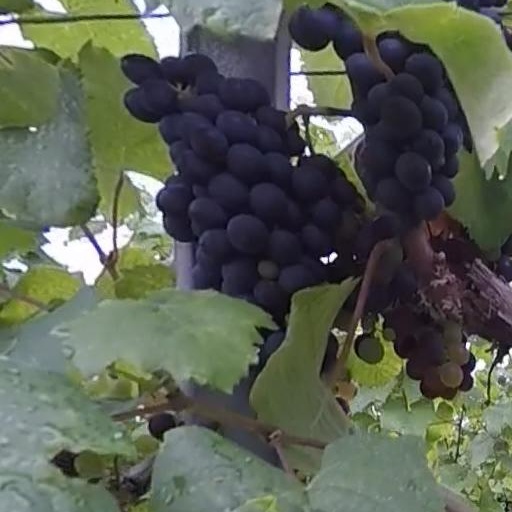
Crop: grape